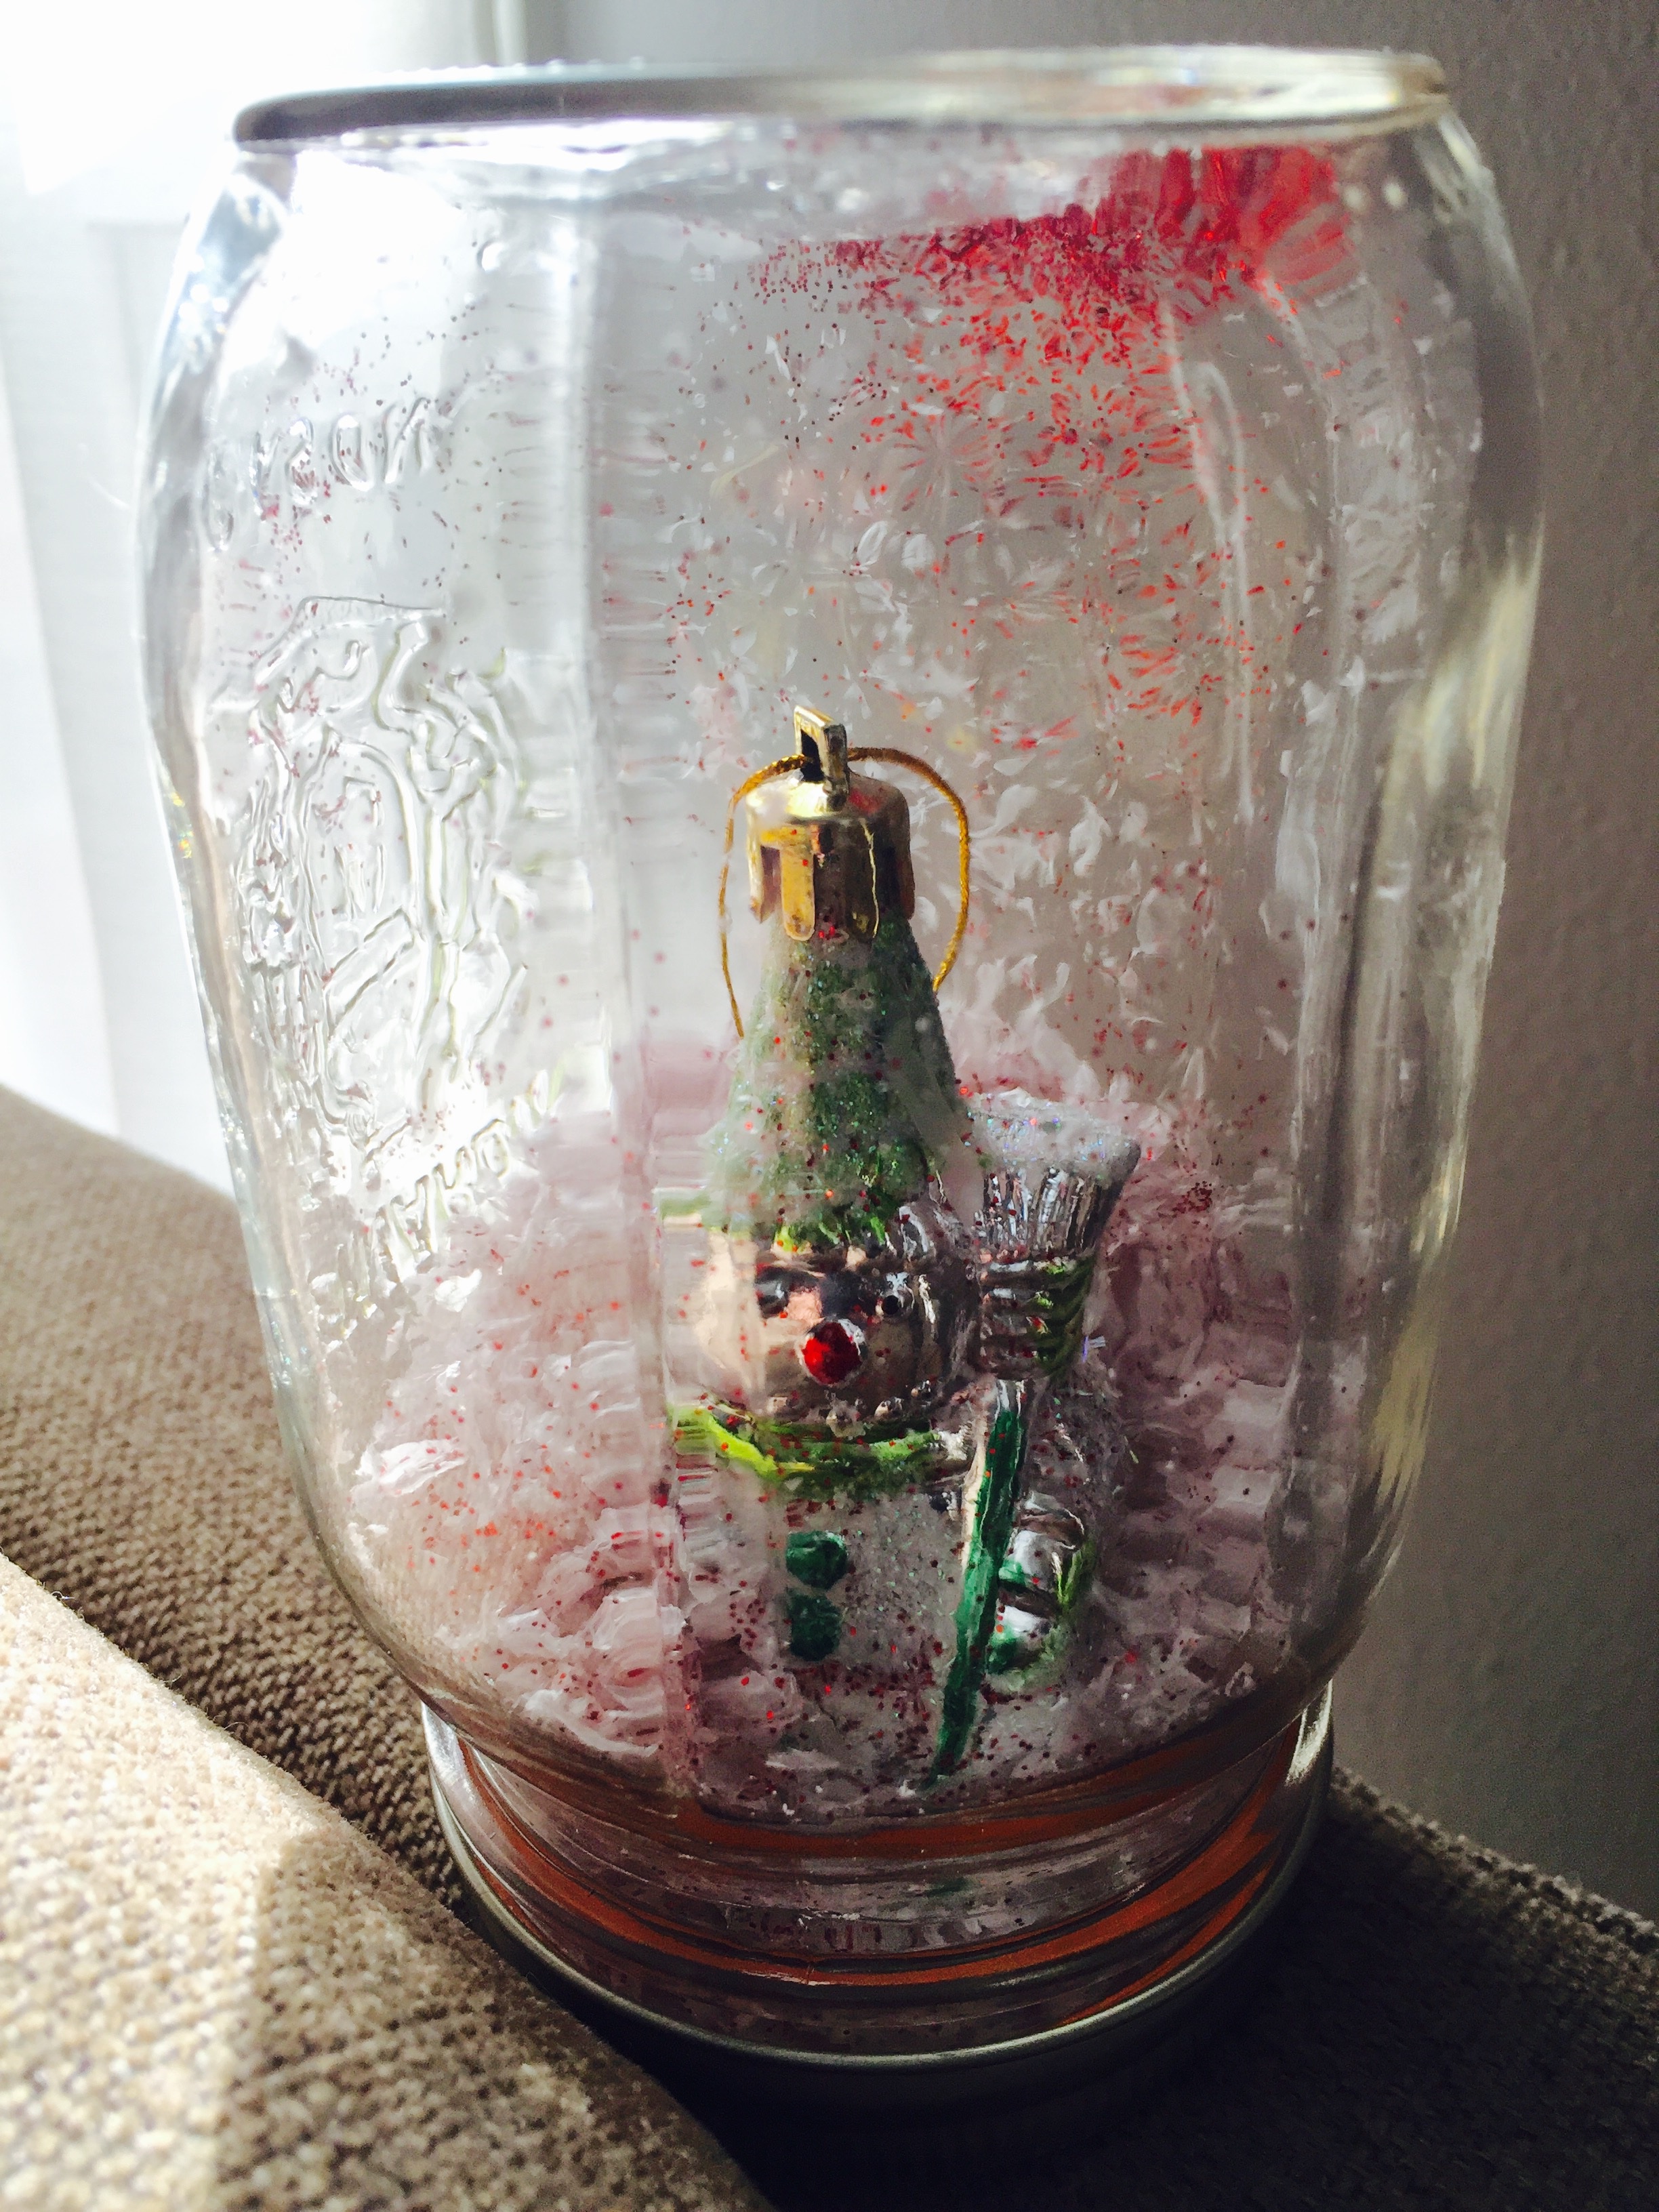
flower, glass, vase, drink, bottle, candle, lighting, mason jar, drinkware